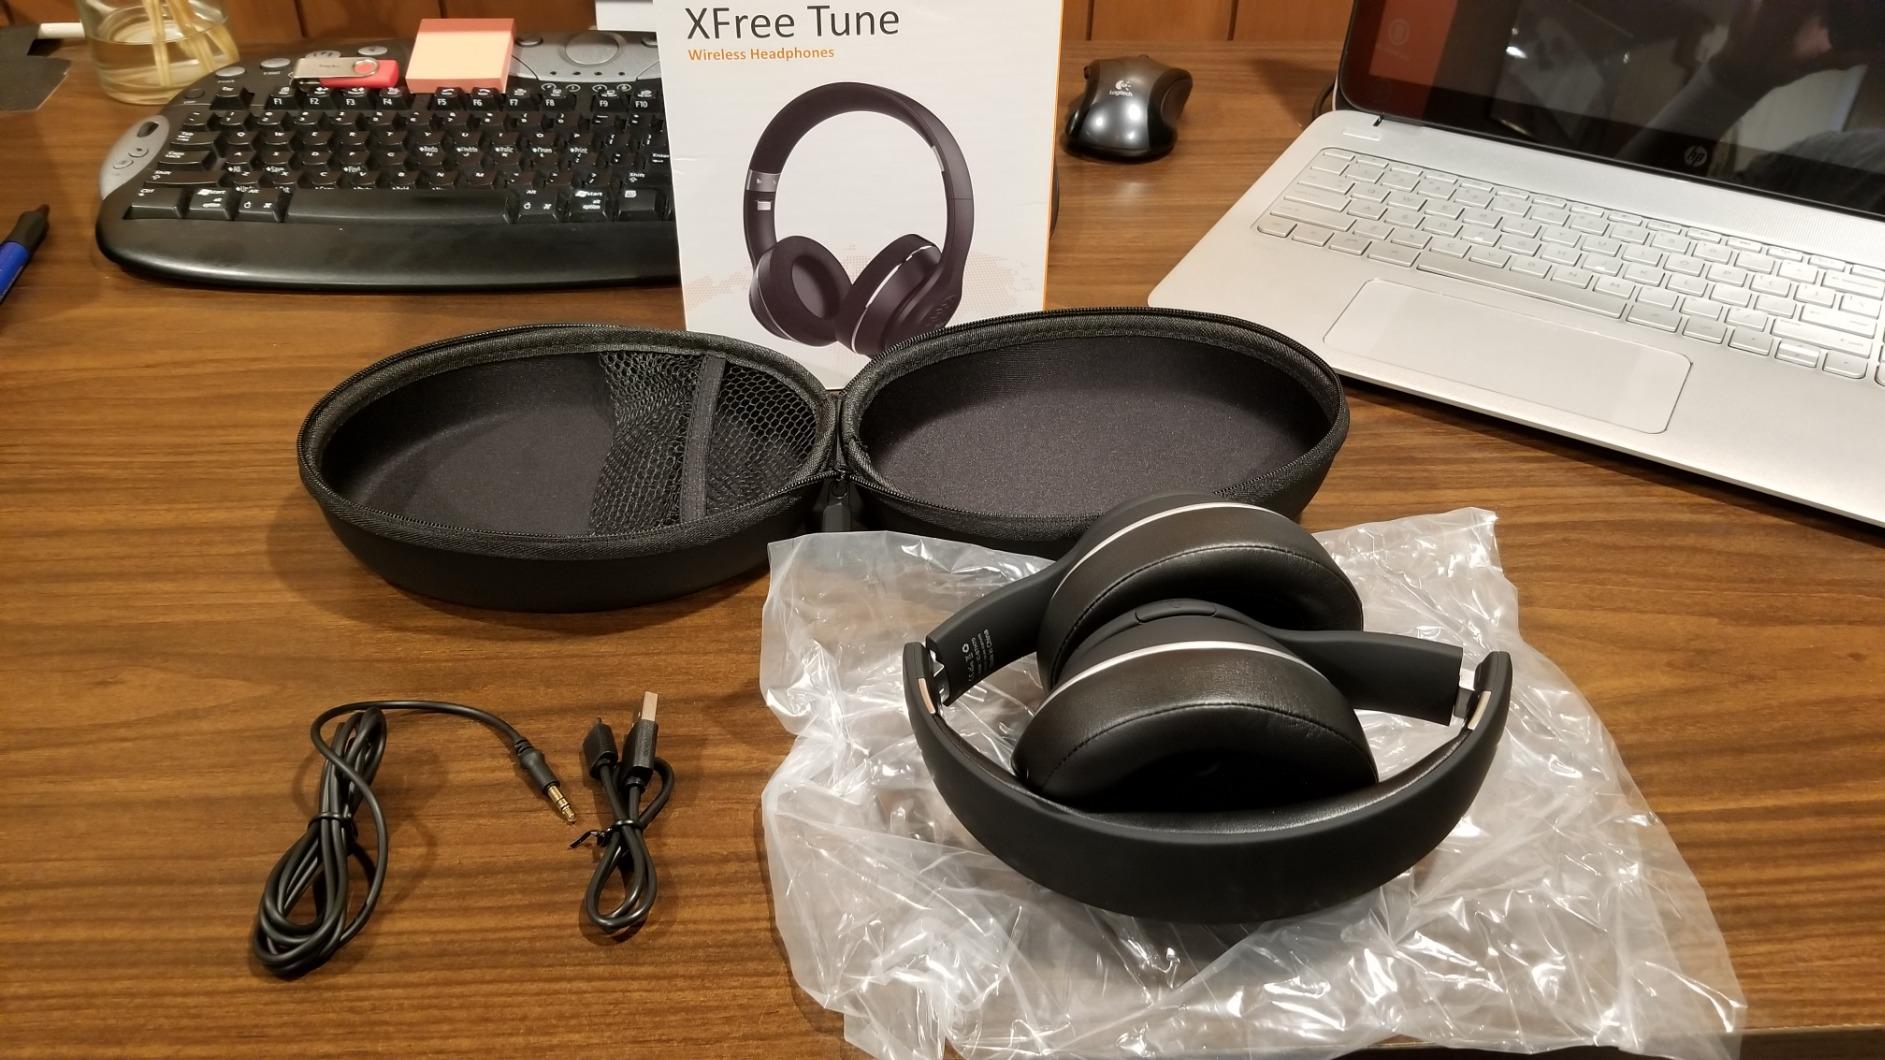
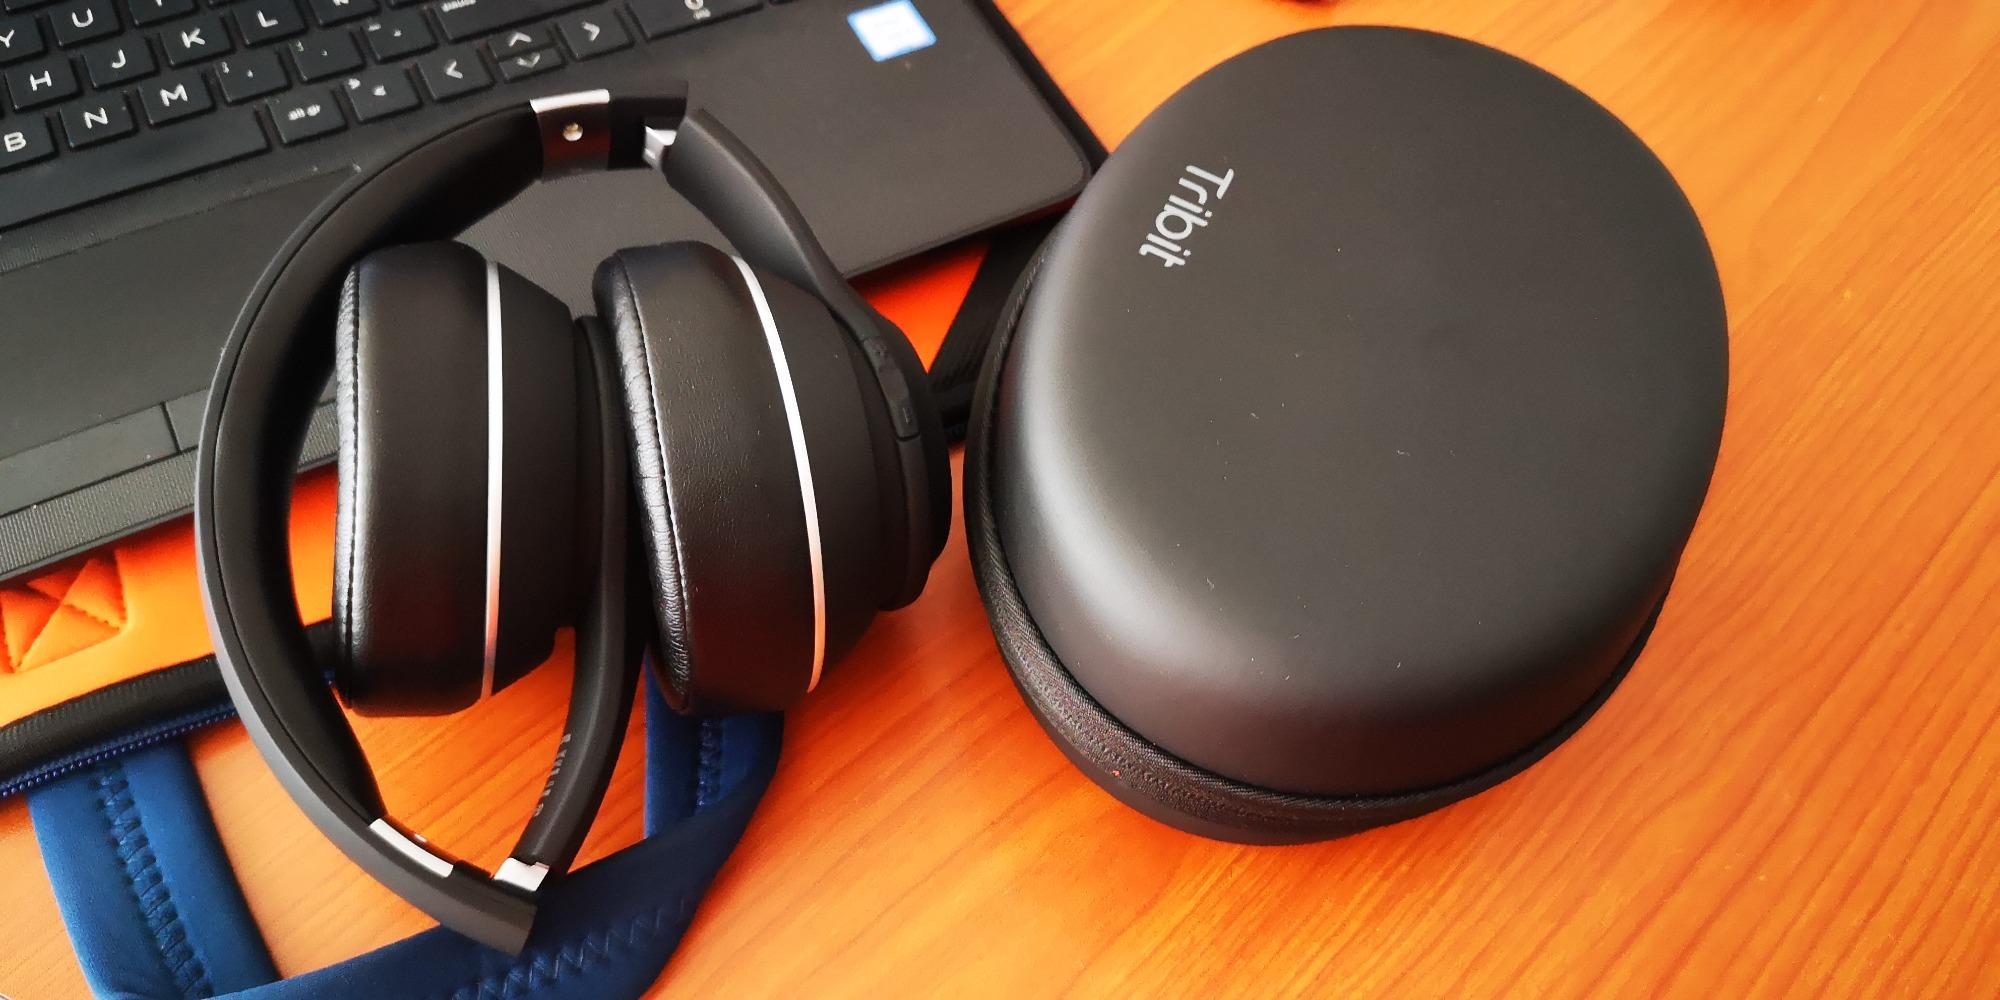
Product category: headphones
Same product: yes